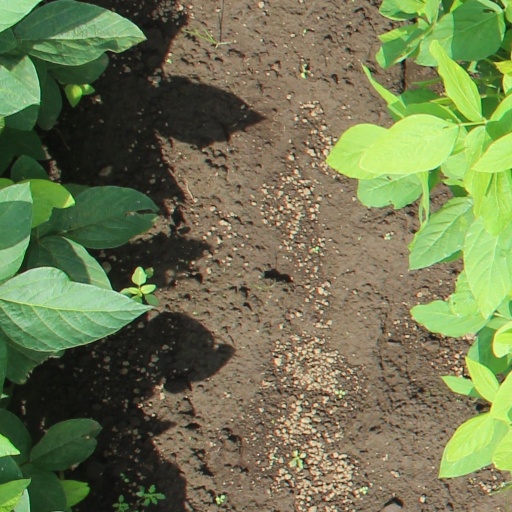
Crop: soybean